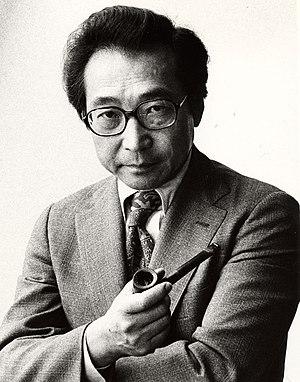
Chou Wen-chung et mort le 25 octobre 2019 à Manhattan, est un compositeur de musique contemporaine sino-américain.